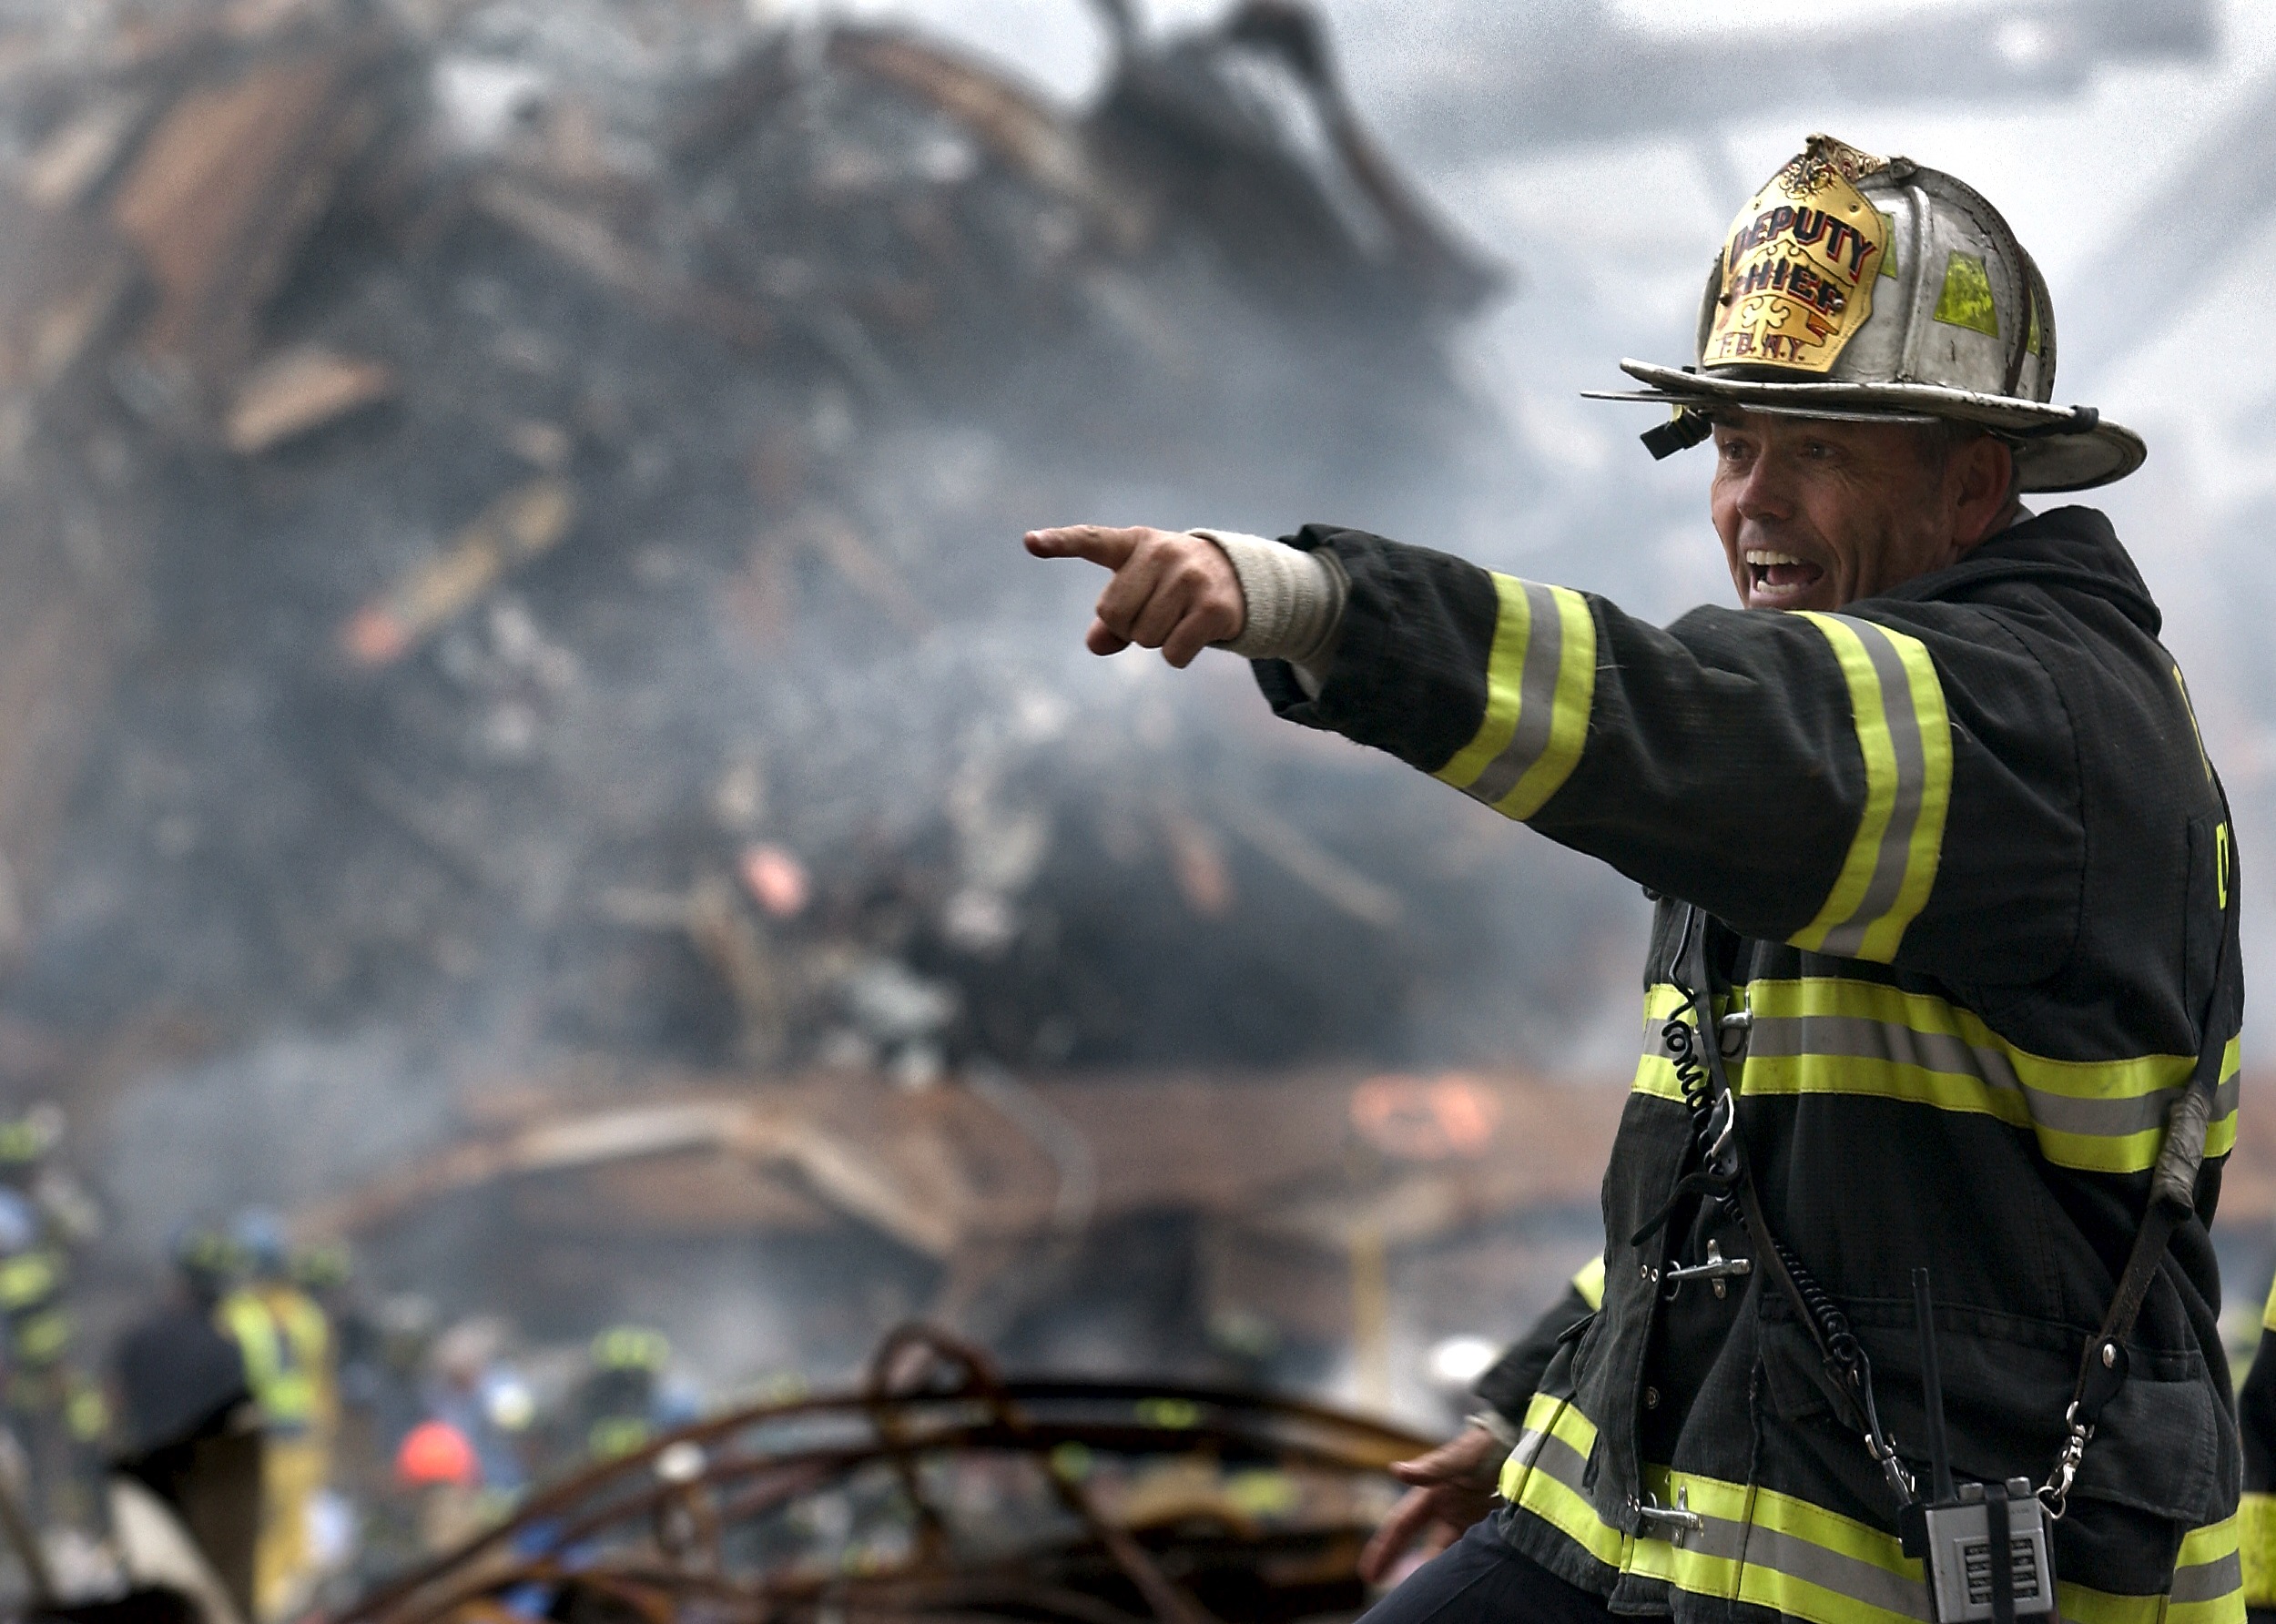
person, new york city, fire, profession, rubble, disaster, firefighter, fireman, 9 11, terrorist attack, stunt performer